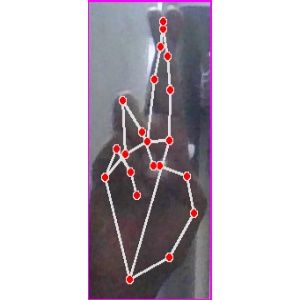
अक्षर: र